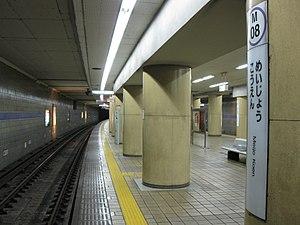
Meijō Kōen est une station du métro de Nagoya sur la ligne Meijō dans l'arrondissement de Kita à Nagoya.